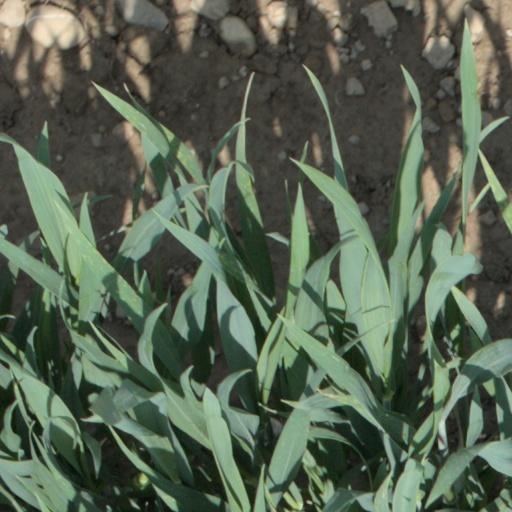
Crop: wheat